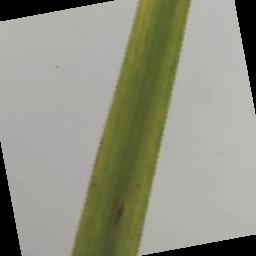
Label: Rice___Brown_Spot